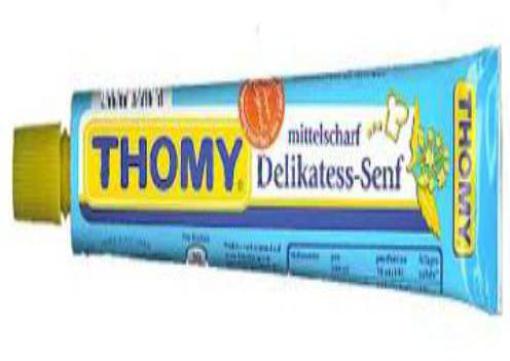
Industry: Food